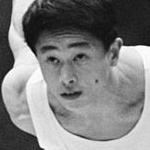
Age: 26